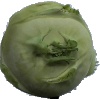
Label: Kohlrabi 1